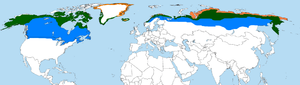
Cette liste des espèces d'oiseaux au Québec recense les taxons de ce groupe observés dans cette province du Canada. Elle provient de l'American Ornithologist Union en date du mois de janvier 2019. Elle comprend 470 espèces dont :
Le Faucon gerfaut ou Gerfaut est une espèce de rapaces de la famille des falconidae, qui vit dans les régions les plus septentrionales de l'hémisphère nord en Eurasie et en Amérique. Il fréquente notamment les zones rocheuses et montagneuses au-delà de la limite des arbres, et plus minoritairement les falaises côtières et les toundras plates. Son envergure atteint 1,35 m pour une longueur de 51 à 56 cm et son poids varie généralement entre 1 et 1,6 kg : c'est le plus grand et le plus lourd de tous les faucons.
Cette liste de la faune française regroupe les espèces de rapaces peuplant la France métropolitaine.